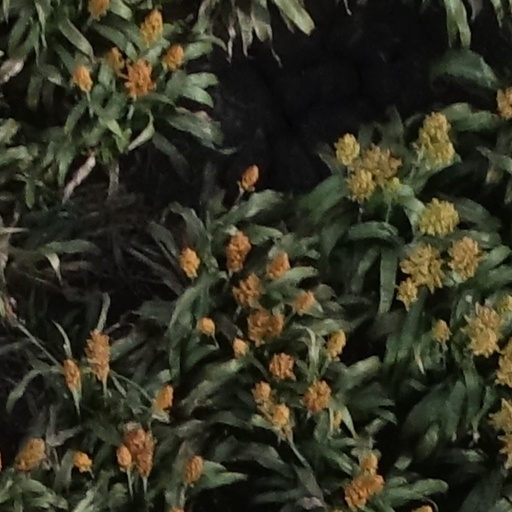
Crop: sorghum